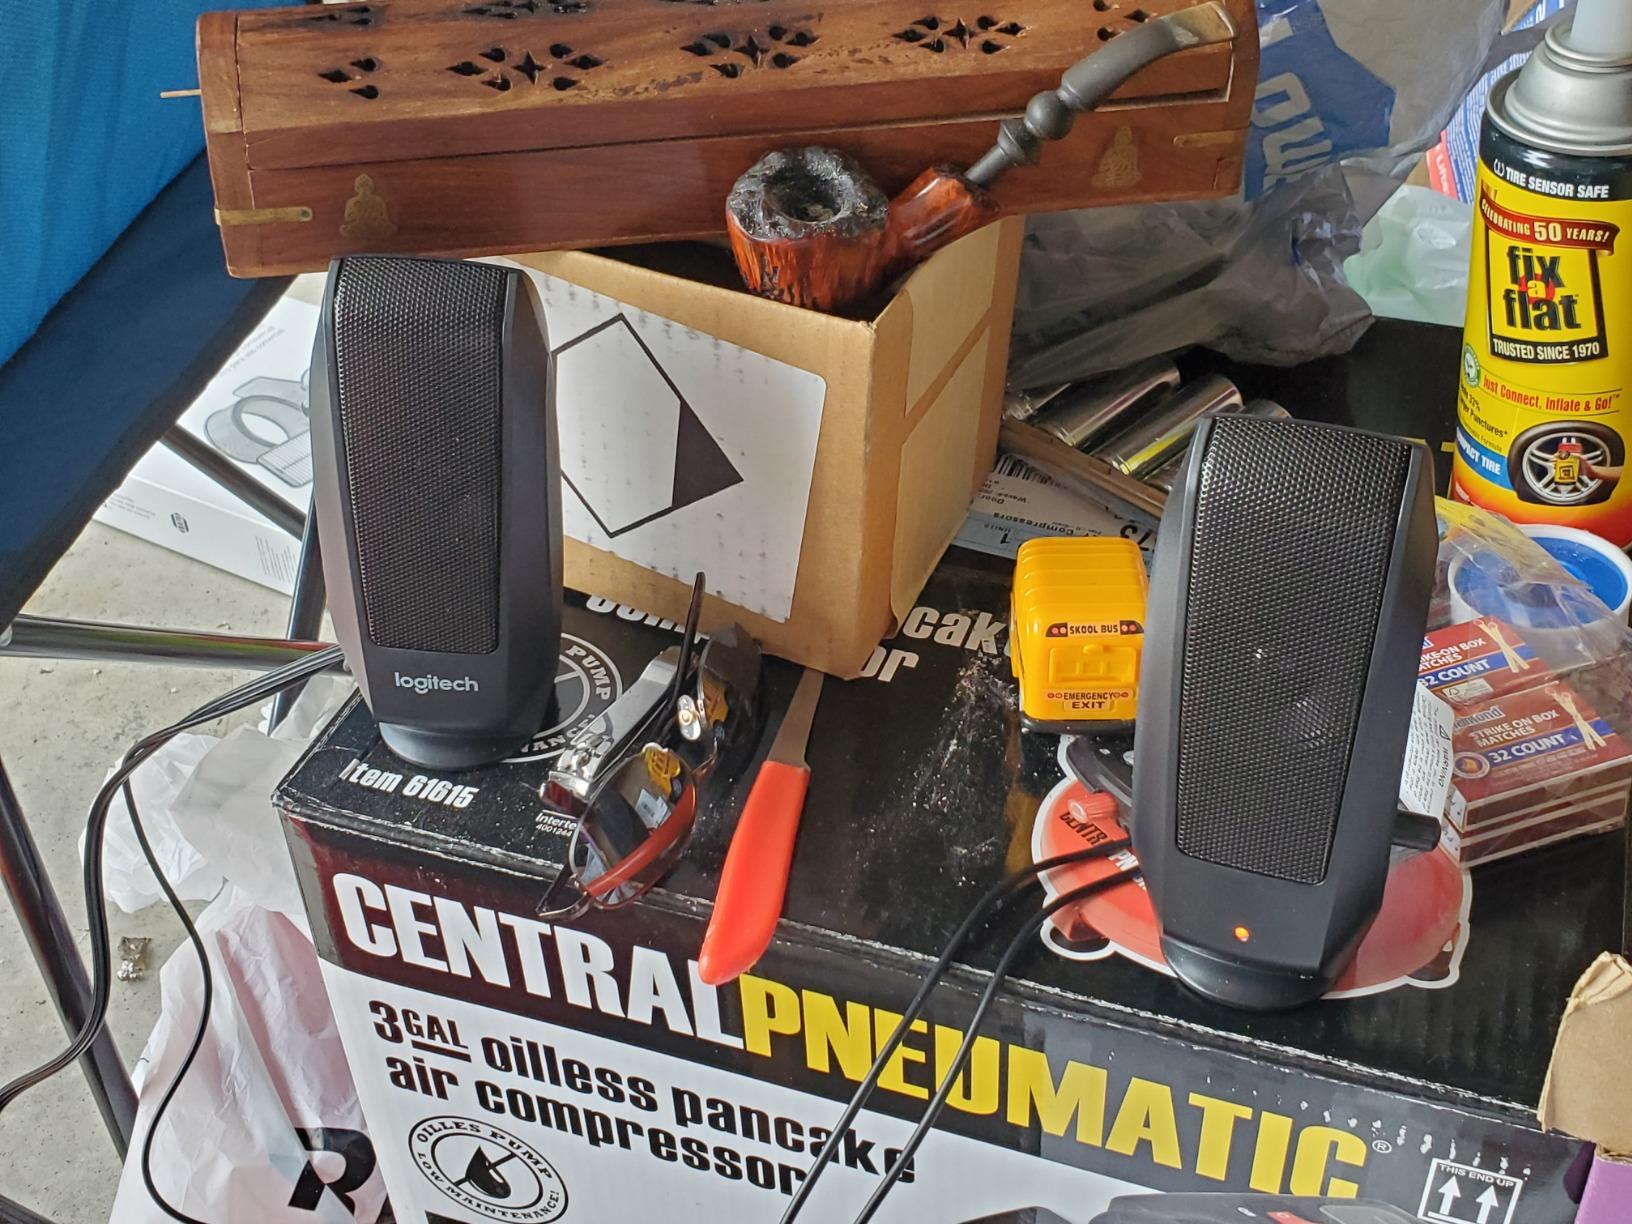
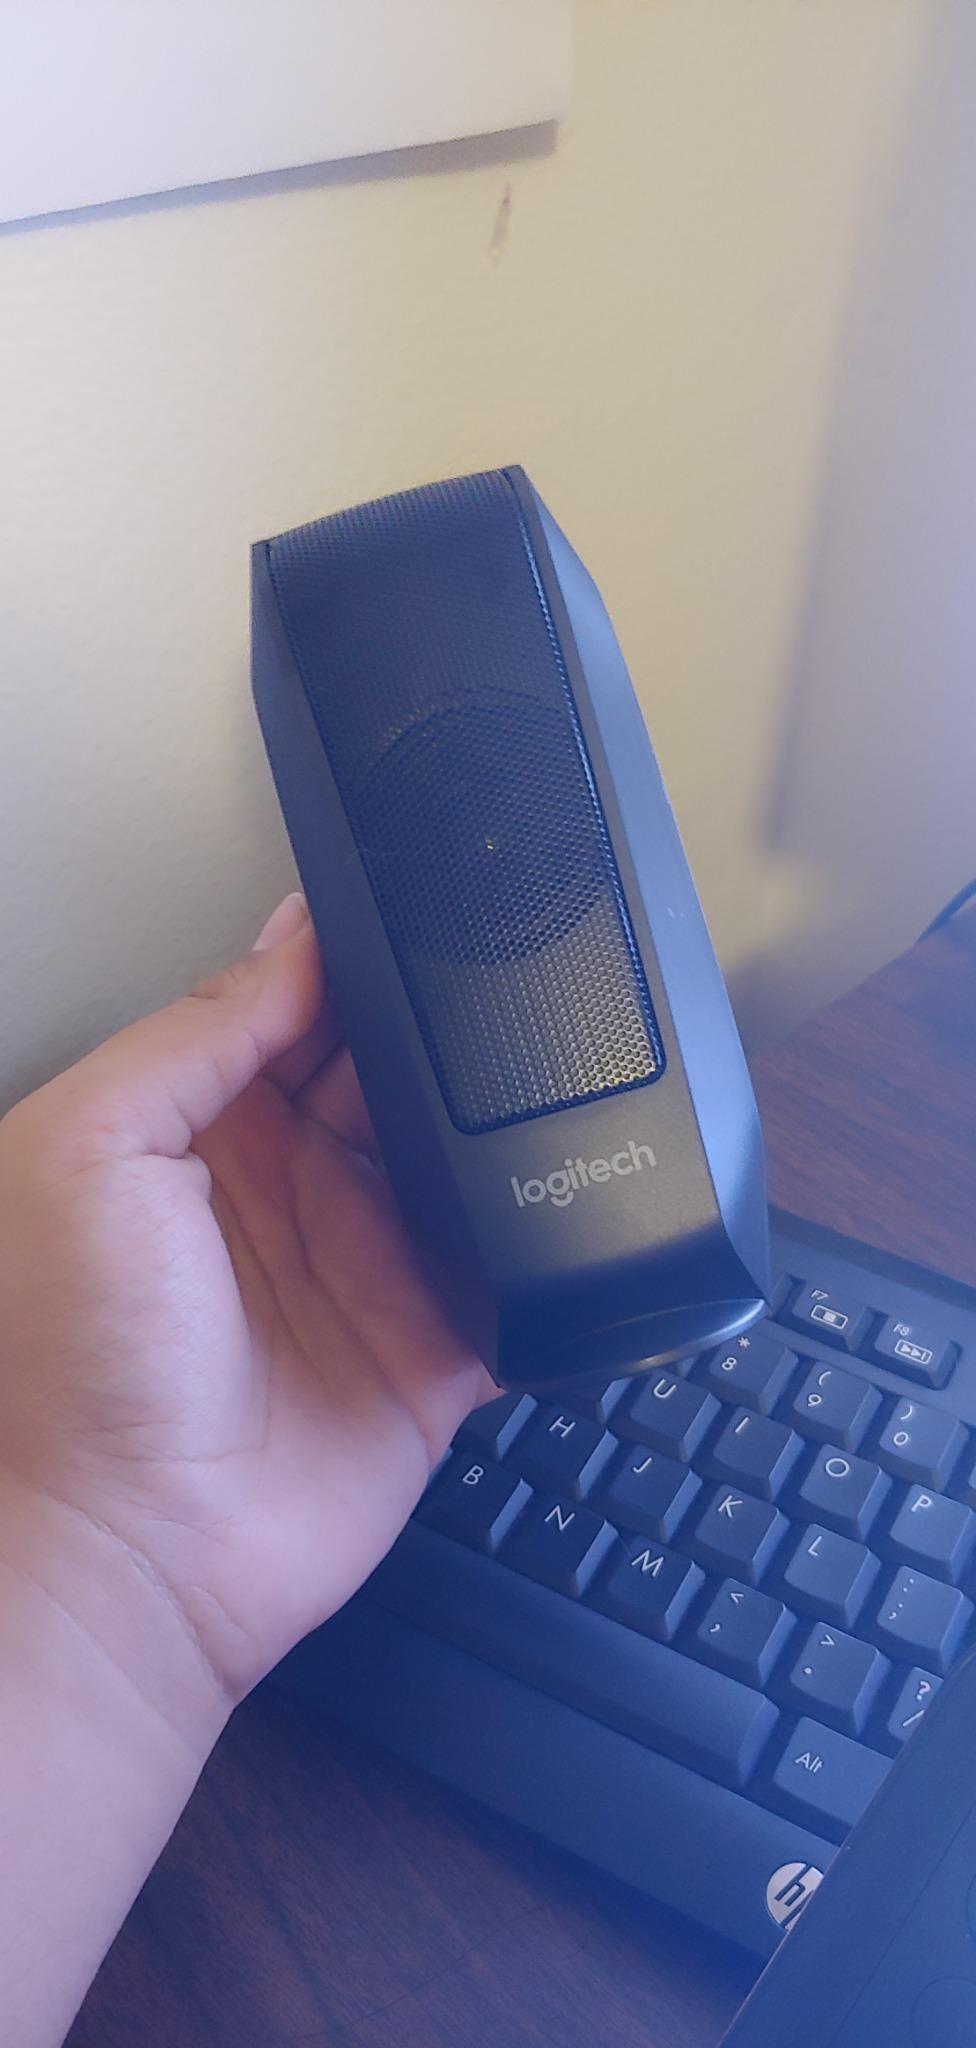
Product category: speaker
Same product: yes